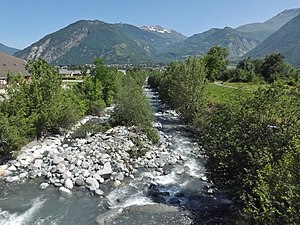
Arc (Savoie) / Bifloder og tilløb
Arc er en 127,5 km lang flod i departementet Savoie i det sydøstlige Frankrig. Den er en biflod til Isère, som den munder ud i ved Chamousset, omkring 15 km nedenfor Albertville. Den har sit udspring i De grajiske Alper nær grænsen til Italien, nordøst for byen Bonneval-sur-Arc. Floddalen, som Arc løber igennem, hedder Maurienne og er en vigtig trafikåre mellem Frankrig og Italien. Arc udspringer fra gletsjere på bjerget Mont Levanna.